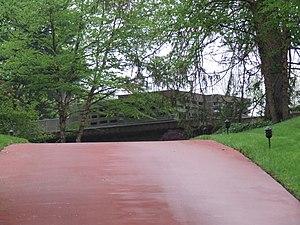
Cet article propose une liste exhaustive des réalisations de Frank Lloyd Wright. Huit d'entre elles sont classées sur la liste du patrimoine mondial de l'UNESCO depuis le 7 juillet 2019 au titre des œuvres architecturales du XXᵉ siècle de Frank Lloyd Wright.